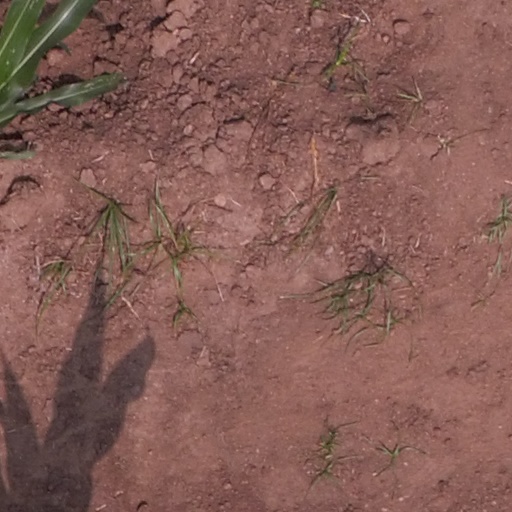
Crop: maize; corn